Arthur Arscott

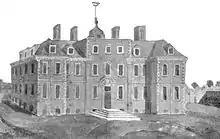
Tetcott House

In the 1722 general election, Arscott ran unopposed as Member of Parliament for Tiverton at the suggestion of his brother-in-law, Sir William Yonge. He ran unopposed in 1727 and 1734. He was elected for Tiverton after a contest in the 1741 general election. Whenever he voted, he supported the Administration. He was classed as Old Whig in 1746. He did not stand in the 1747 general election.